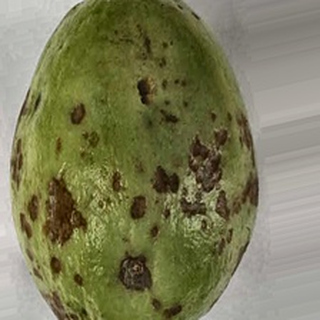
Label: guava_anthracnose